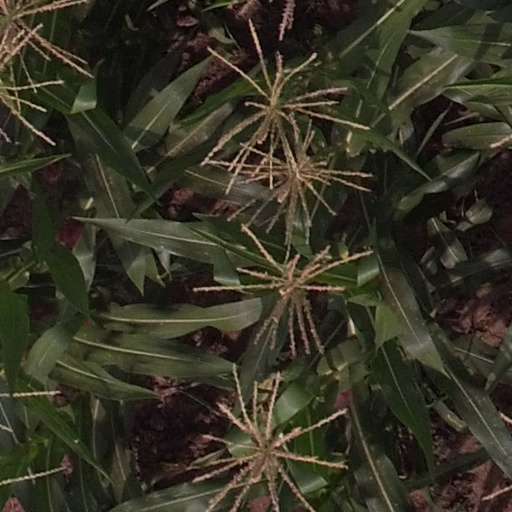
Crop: maize; corn